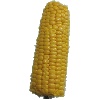
Label: corn